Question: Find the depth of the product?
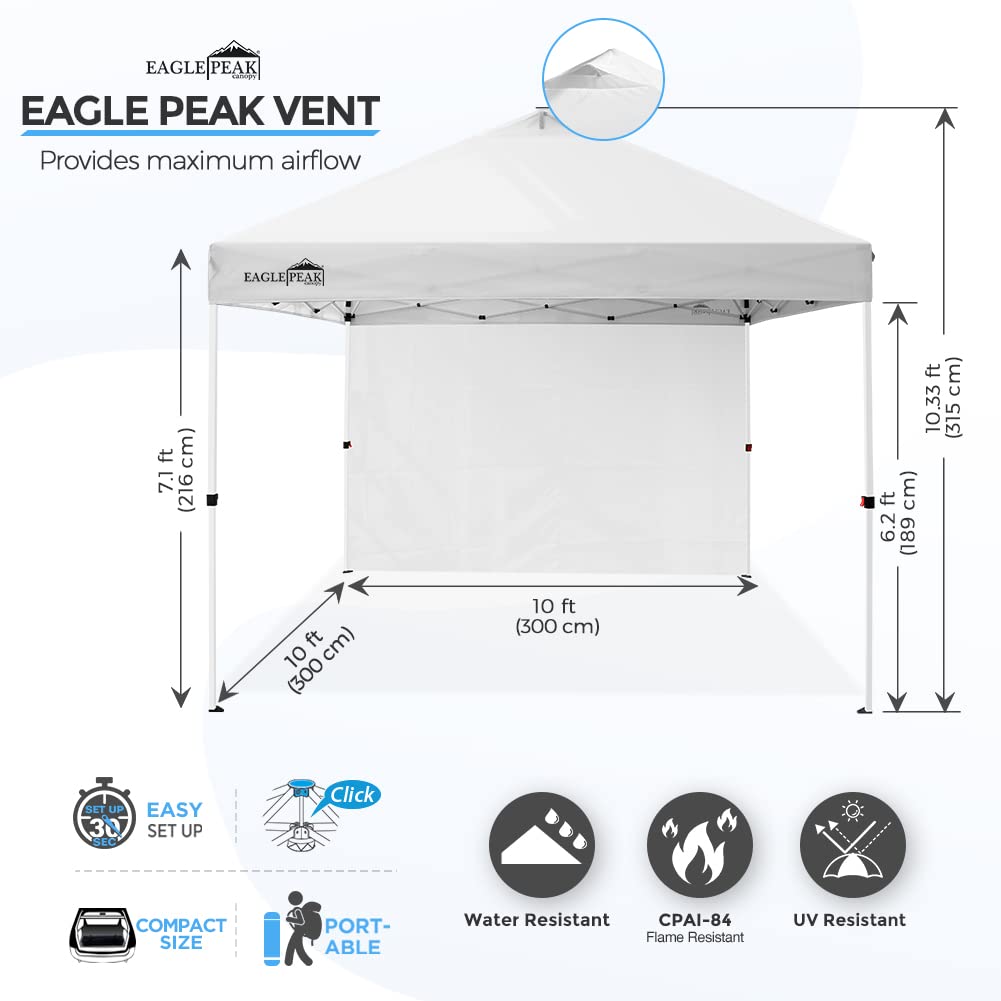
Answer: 10.0 foot